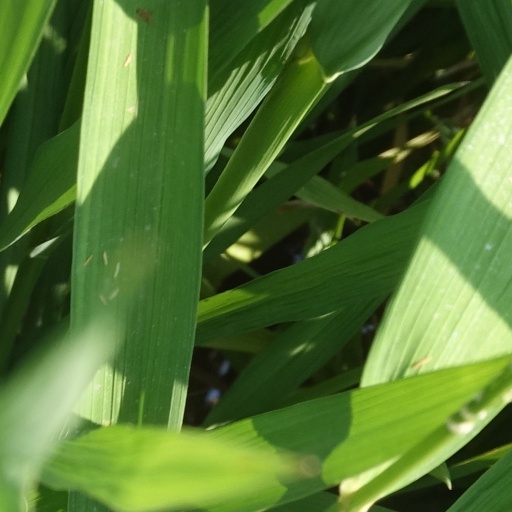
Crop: rice